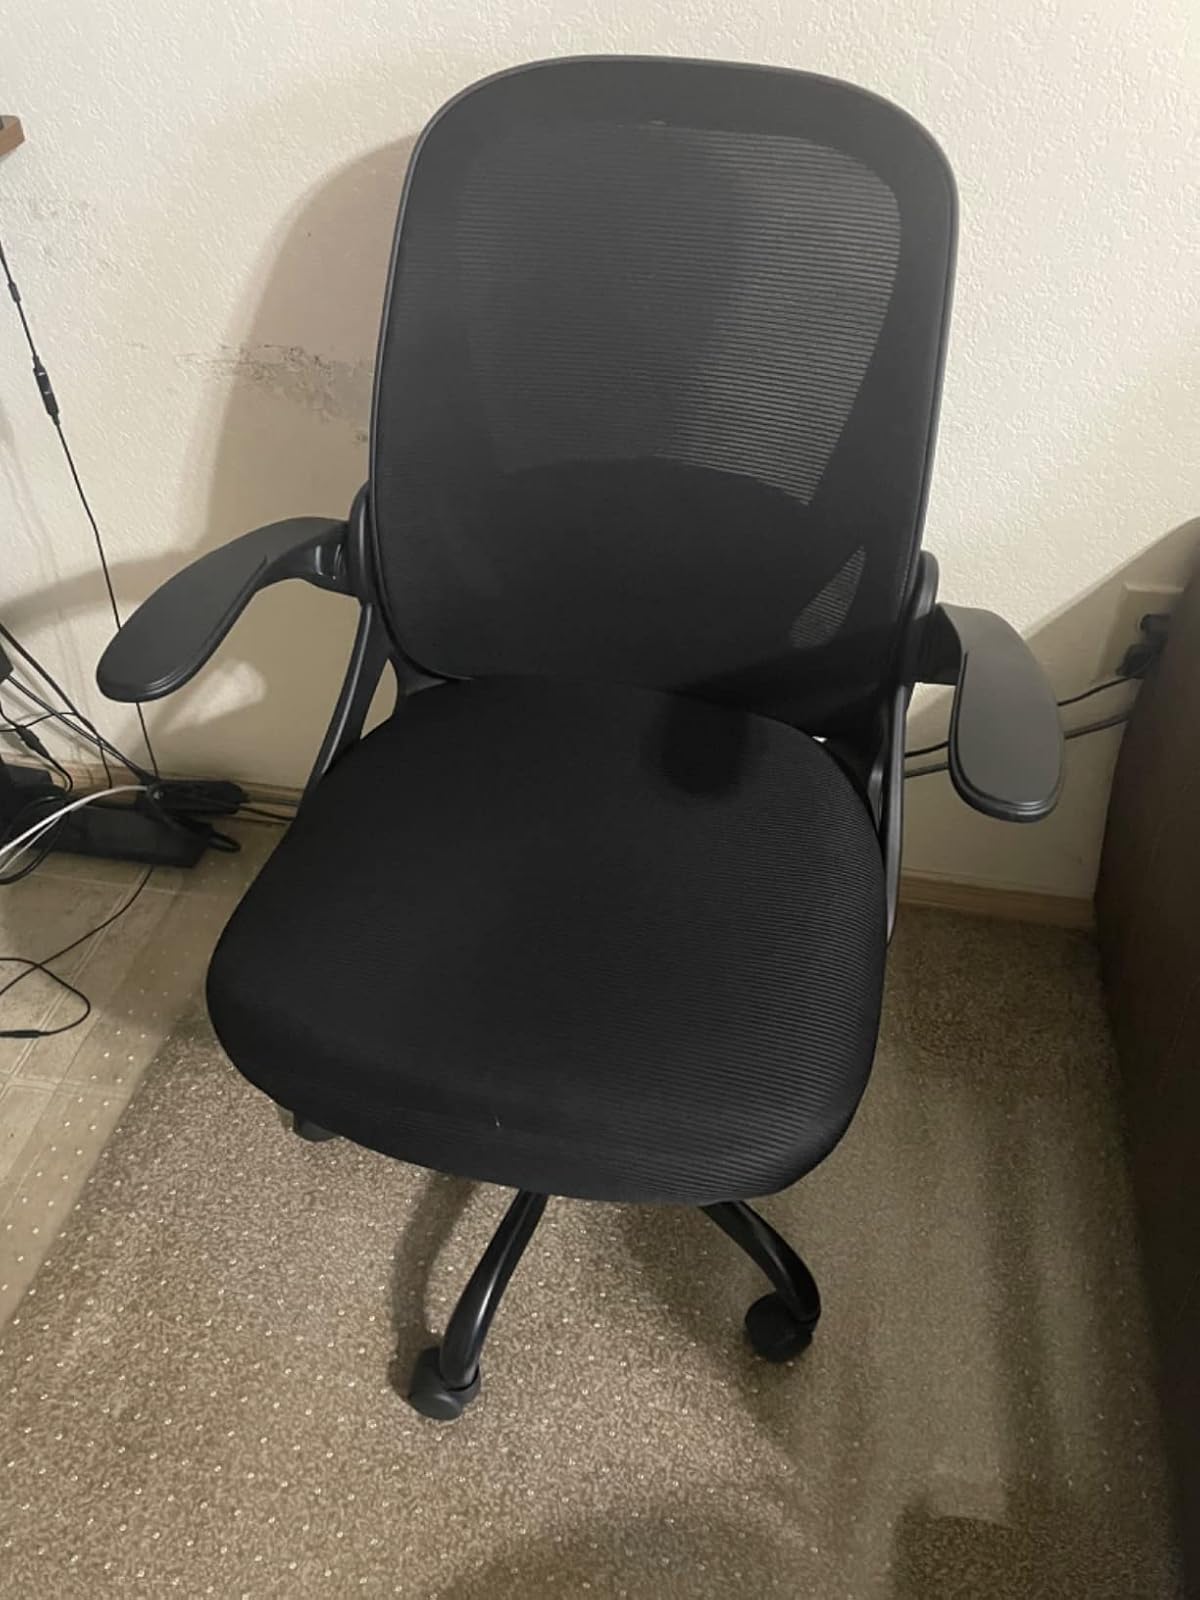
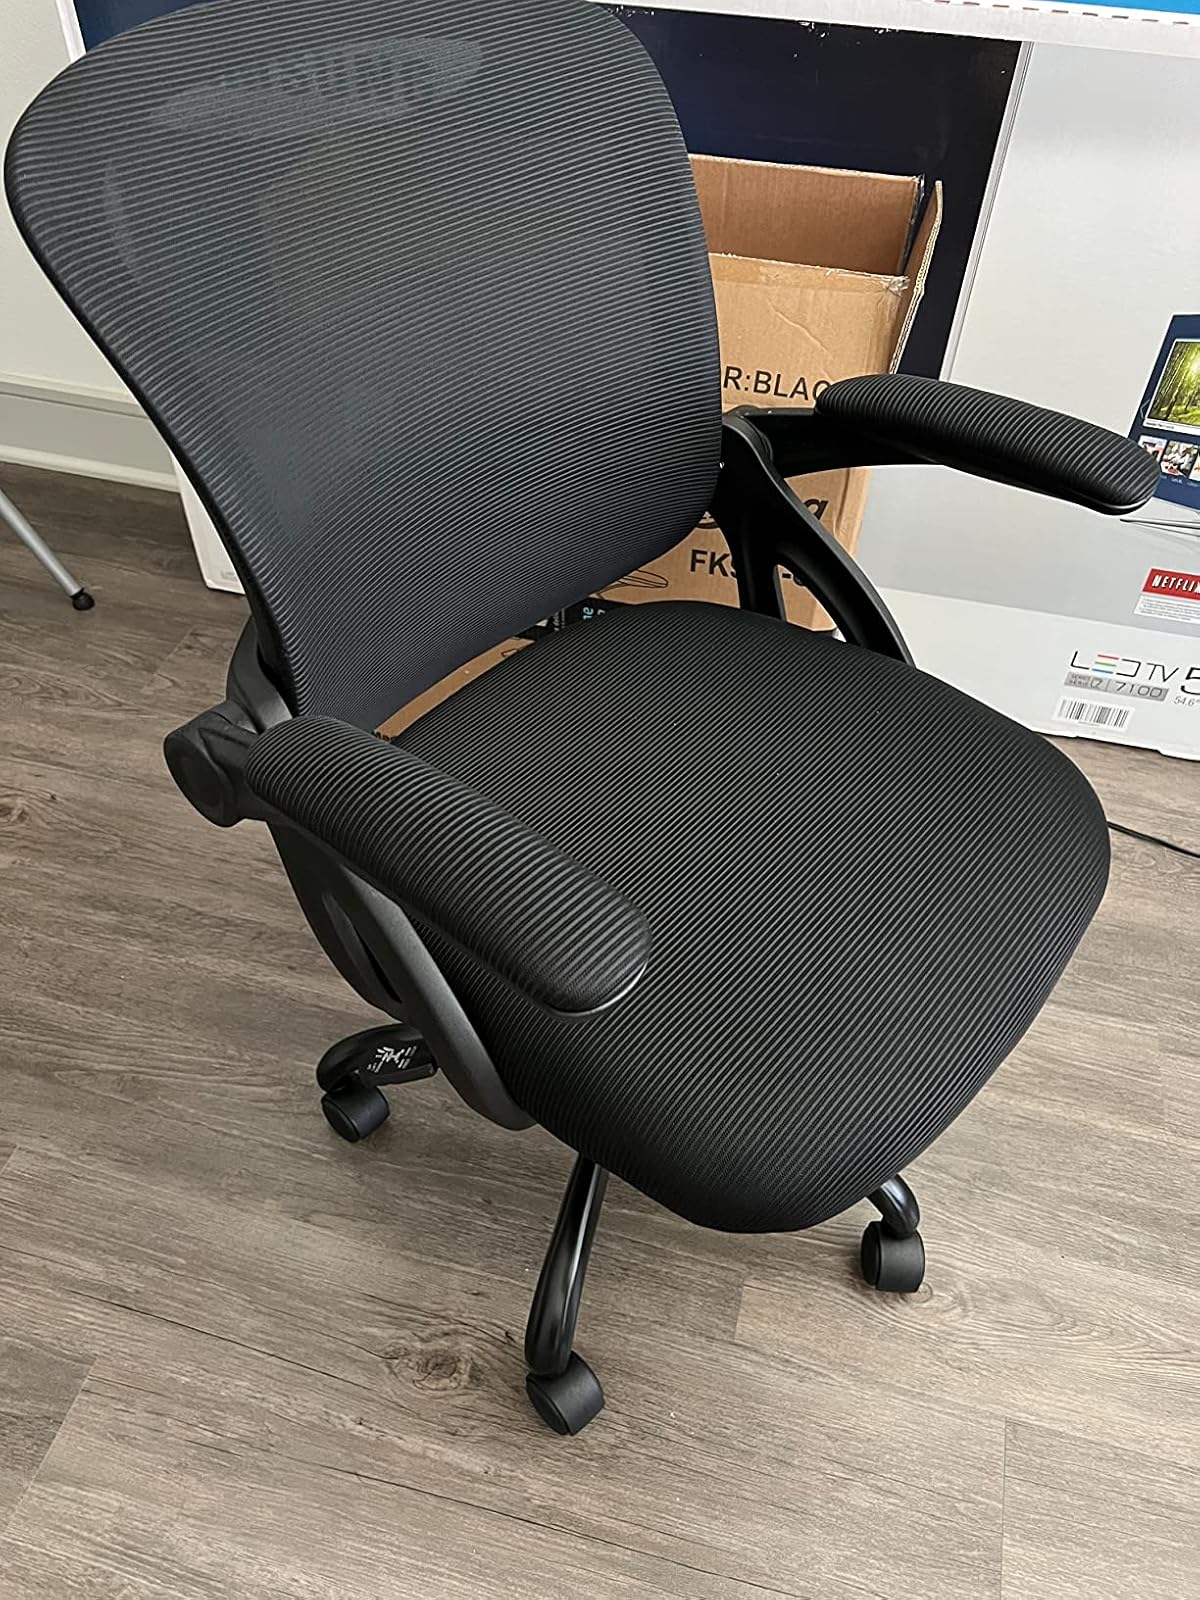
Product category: items_chair
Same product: no